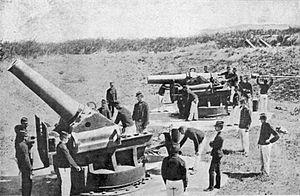
Batterie de la Tente, mortiers de de 270 modèle 1889 sur affût G à châssis circulaire modèle 1890 pour la défense des côtes maritimes
Le mortier de 270 mm modèle 1889, ou mortier sur affût G est une pièce d'artillerie française de la fin du XIXᵉ siècle conçue par Charles Ragon de Bange. Dérivé du mortier de 270 mm modèle 1885, il reprend le même canon, mais monté sur un affût G, lui conférant un angle de tir horizontal de 300°, idéal pour une utilisation en batterie côtière.
L’île d'Aix est une île du Sud-Ouest de la France. Baignée par le golfe de Gascogne, elle est située à 3,1 km à l'ouest-nord-ouest de la pointe de la Fumée, sur la côte charentaise.